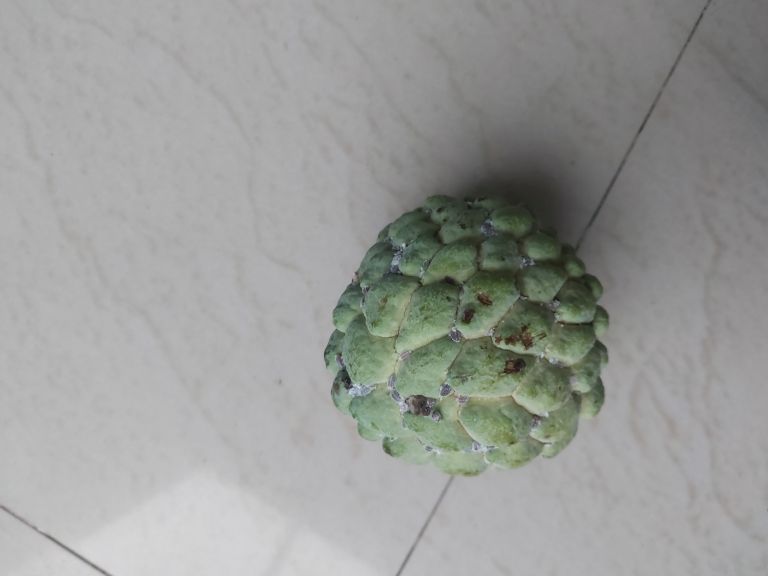
Disease label: Mealy Bug